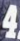
Number: 4